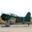
Label: airplane